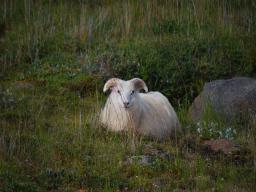
Label: Background_without_leaves